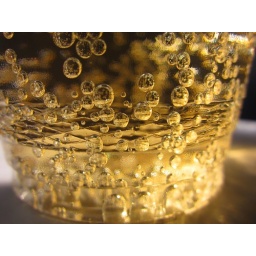
bubbles in a plastic Alaska Air cup